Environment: real
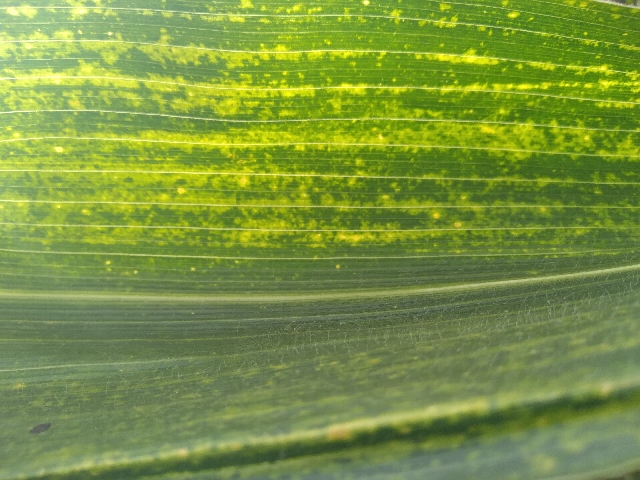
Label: lethal_necrosis